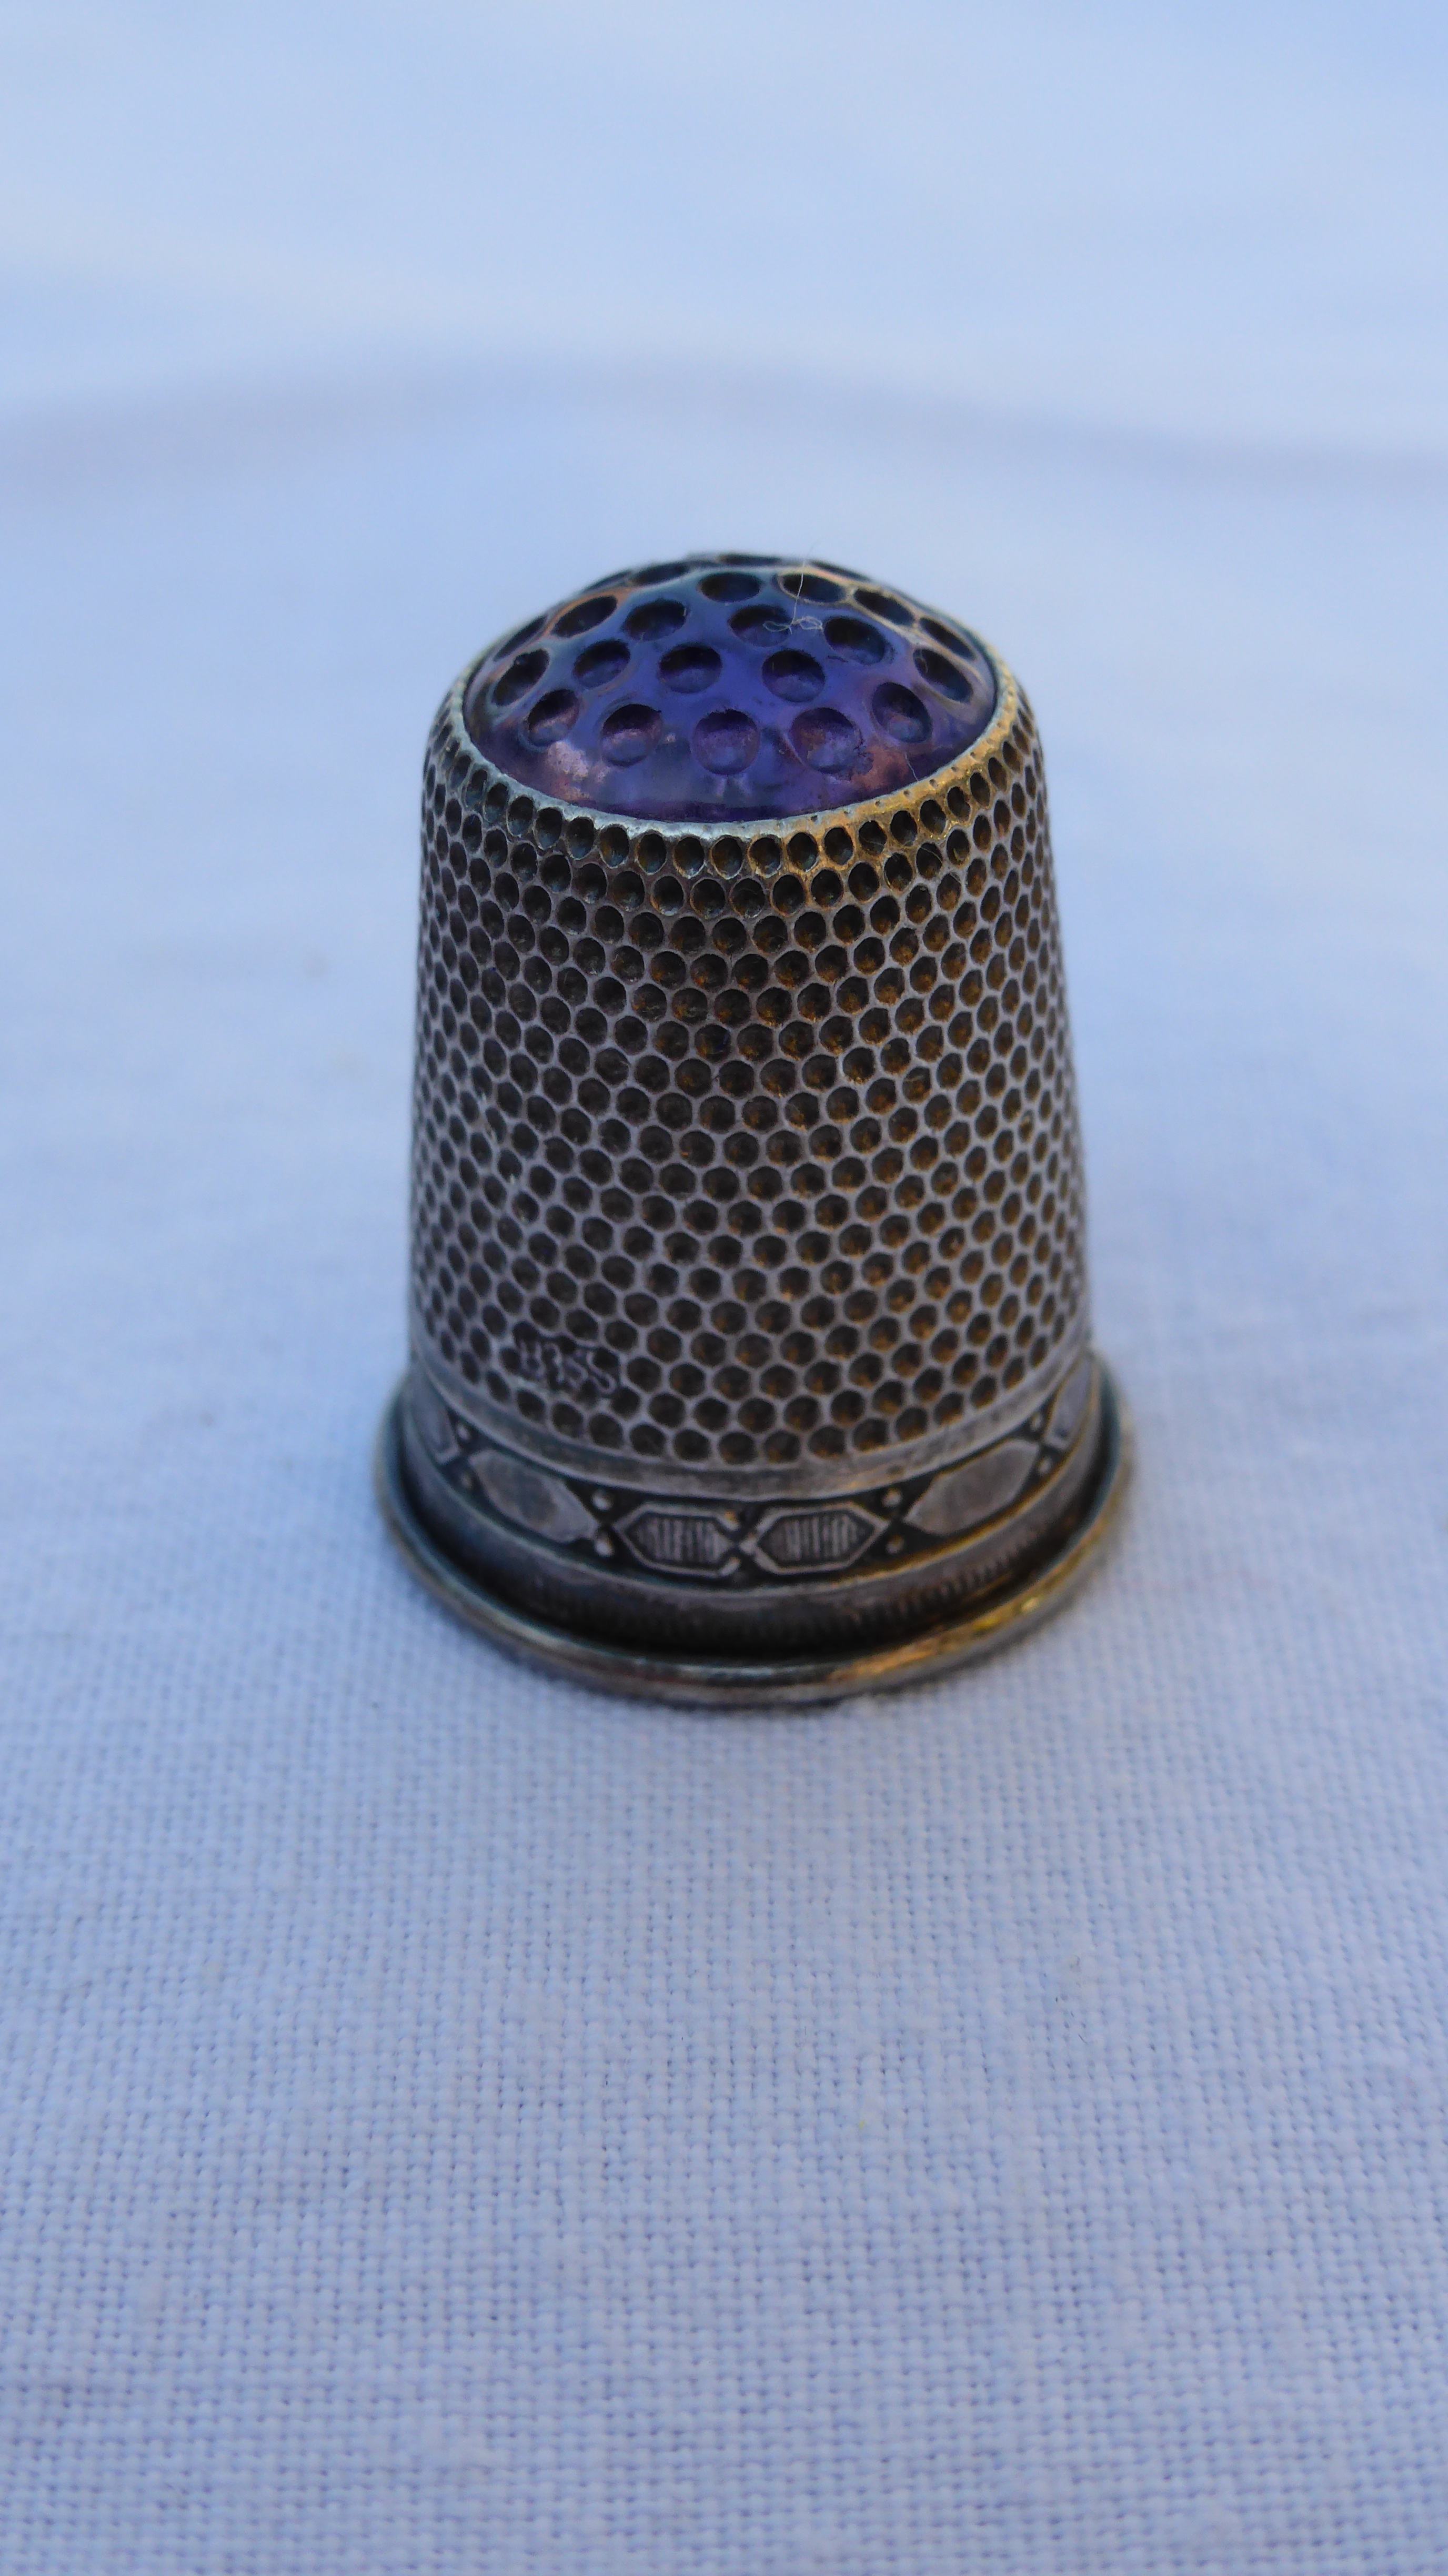
pattern, blue, lighting, sew, silver, thimble, n hutensilien